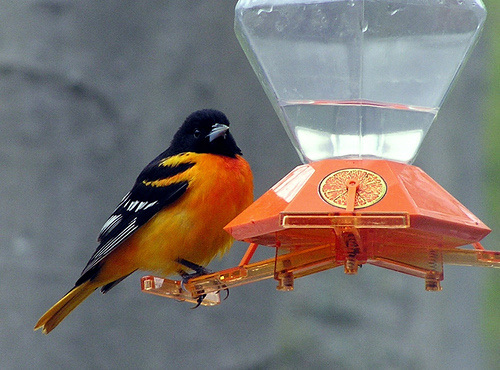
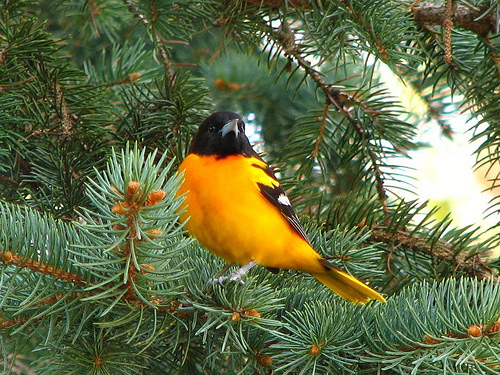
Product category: misc
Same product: yes